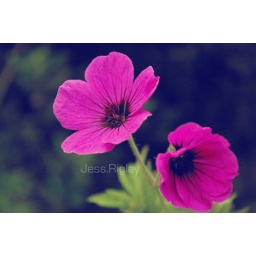
Think this was in someones plant pot =D =P